Leopard 2

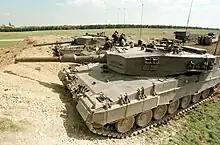
Dutch Leopard 2A4 tanks, 1997

As a result, the modification of the Leopard 2 prototypes in order to meet the U.S. Army requirements was investigated. Following a number of further talks, a memorandum of understanding (MoU) was signed on December 11, 1974, between West Germany and the U.S., which declared that a modified version of the Leopard 2 should be trialed by the U.S. against their XM1 prototypes, after the U.S. had bought and investigated prototype PT07 in 1973. The MoU obliged the Federal Republic of Germany to send a complete prototype, a hull, a vehicle for ballistic tests and a number of special ballistic parts to the US.. where they would be put through US testing procedures for no additional costs.